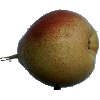
Label: pear_forelle